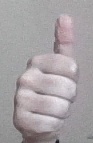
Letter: aleff